Alison Mary Hore-Ruthven

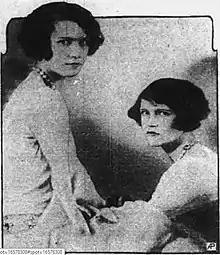
The Ralli Twins

As a young woman, Alison and her twin sister Margaret Leslie Hore-Ruthven, nicknamed "Peggy", were among the founders of the unofficial society of the Bright Young People and were dubbed by newspapers the "Ralli Twins" and by society as "A&P". They used to dress alike and were basically identical. They used to scandalize society, like when, at the coming-of-age party for Loel Guinness, they wore very short, close-fitting silver dresses.